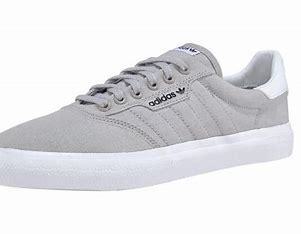
Brand: Adidas
Model: 3MC